Leonor Noyola Cervantes

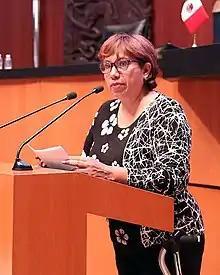

María Leonor Noyola Cervantes (born April 25, 1962) is a Mexican politician affiliated with the Green Ecologist Party of Mexico. Since September 1, 2018, she is a senator of the republic in the LXIV Legislature of the Congress of the Union representing the state of San Luis Potosí.